The Beverly Hills Hotel

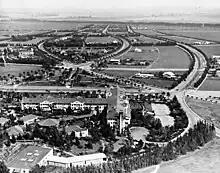
Overlooking the back of the hotel and Beverly Hills in 1921

Silent film star Harold Lloyd was an early hotel patron, and in 1921, he decided to film a scene at the hotel for "A Sailor-Made Man". From 1928 to 1932, the hotel was owned by the Interstate Company. Interstate had to close the hotel during the Great Depression years, although the company leased the bungalows out as rental properties. With Bank of America funding, the hotel reopened in 1932.